2014 IAAF World Indoor Championships – Men's 60 metres hurdles

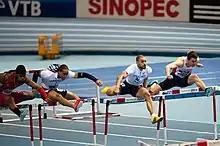
From L to R: Osaghae, Martinot-Lagarde, Darien and Pozzi in the final.

The men's 60 metres hurdles at the 2014 IAAF World Indoor Championships took place on 8–9 March 2014.